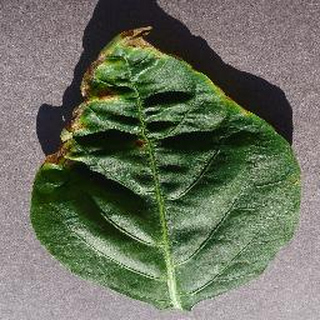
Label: bell_pepper_bacterial_spot